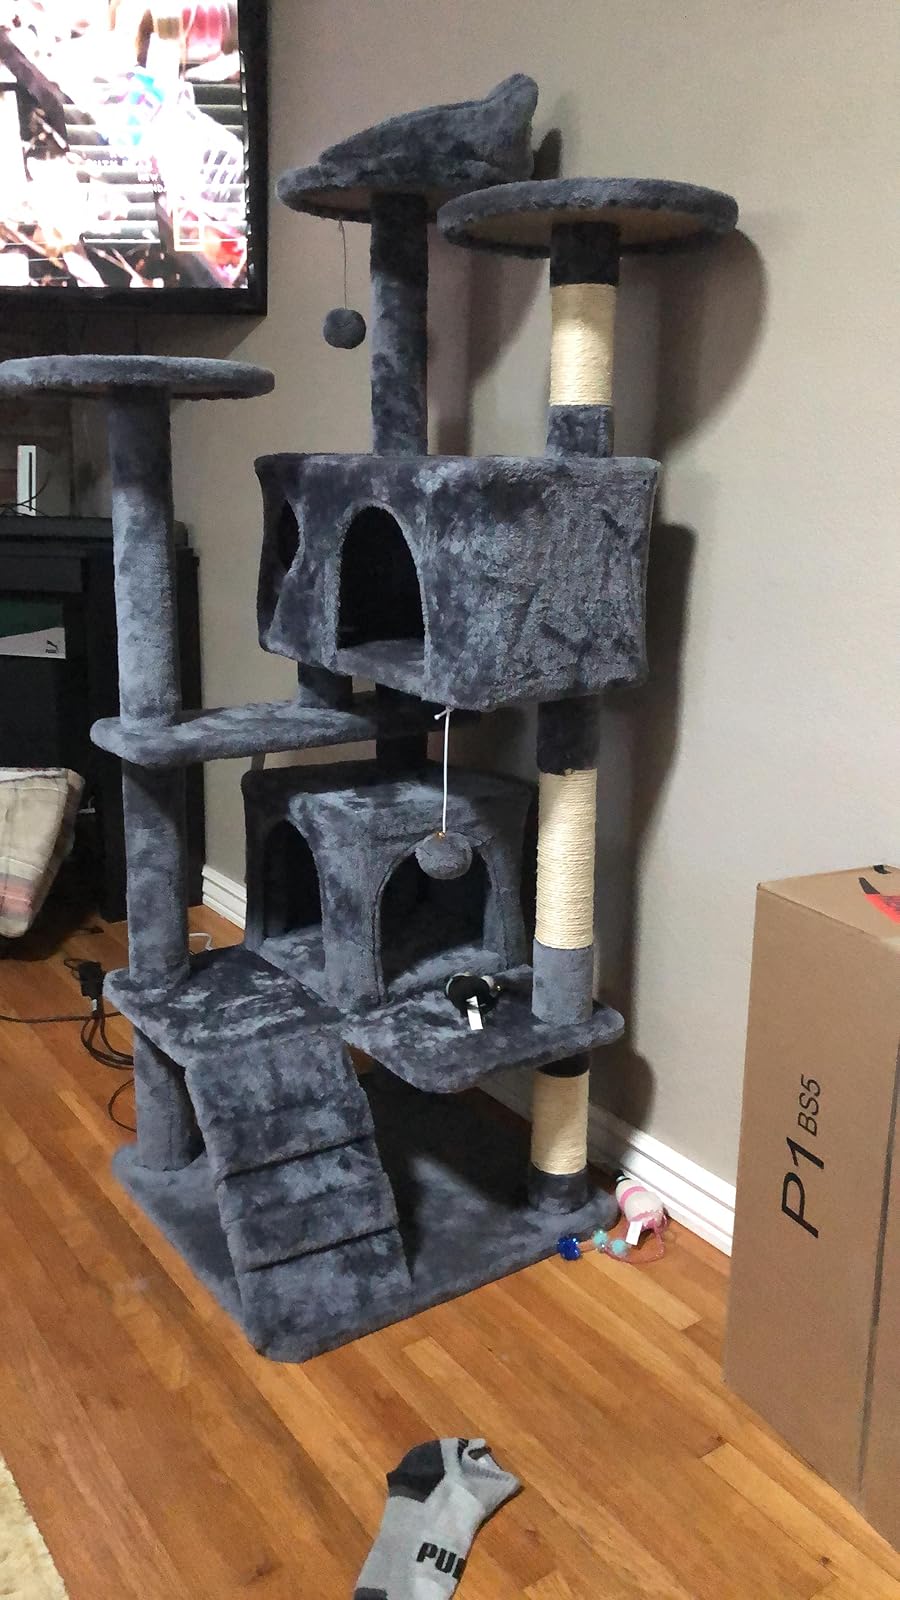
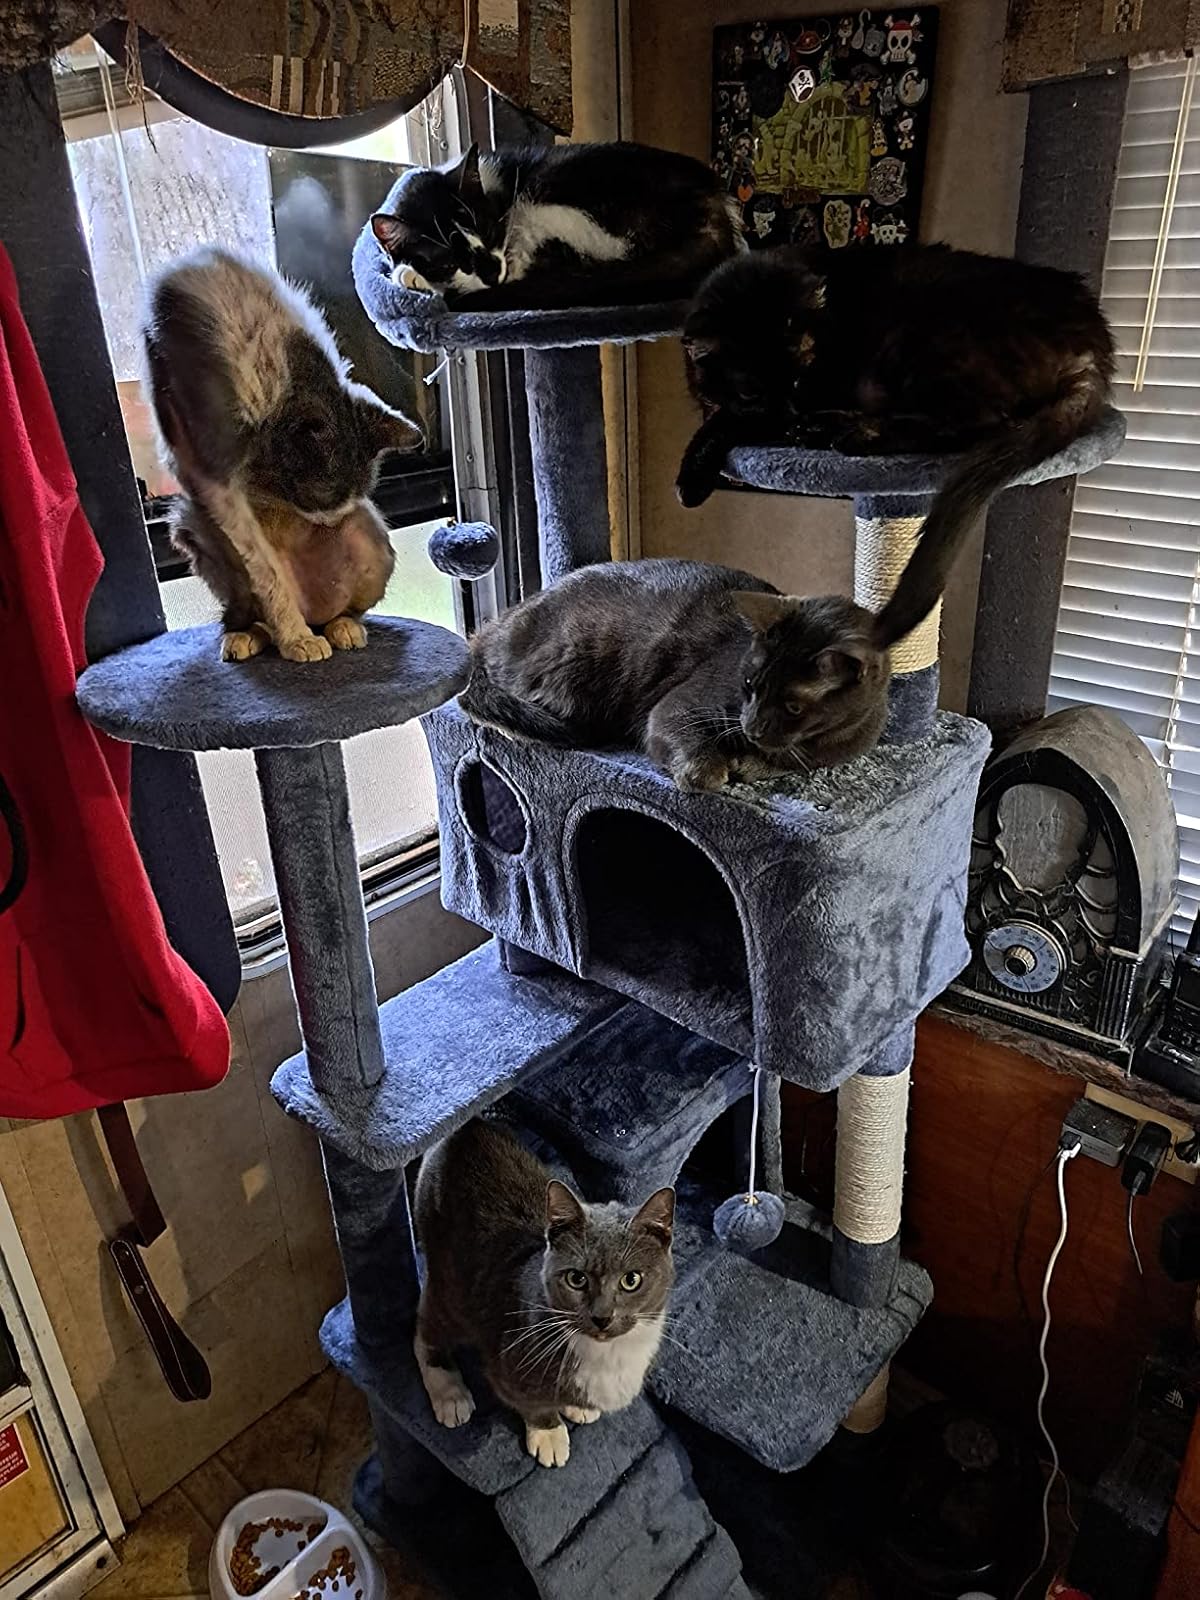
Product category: items_cat tree
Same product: yes